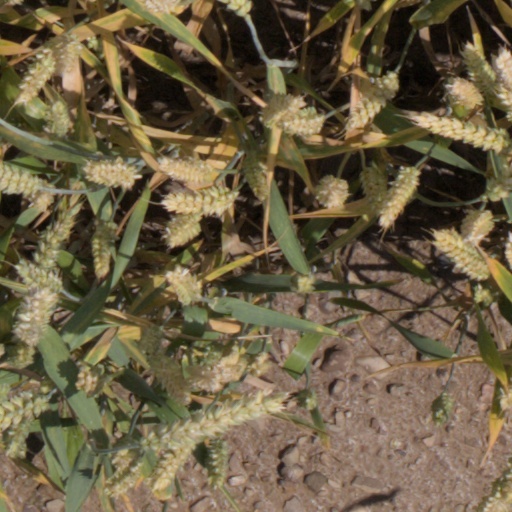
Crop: wheat